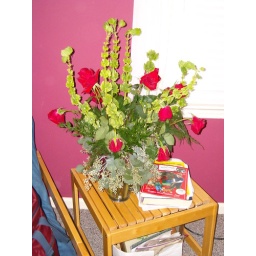
Red roses @ Angela's house in Lillington, NC (I surprised her @ work with these)